Royal Sussex Light Infantry Militia

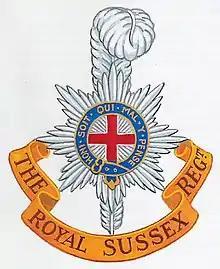
The badge of the Royal Sussex Regiment, incorporating the Garter Star of the RSLIM and the Roussillon Plume of the 35th Foot

The Childers Reforms of 1881 took Cardwell's reforms further, with the linked Regular regiments becoming two-battalion regiments and their associated militia formally joining as sequentially numbered battalions. The 35th and 107th formed the 1st and 2nd Bns Royal Sussex Regiment and the two battalions of the RSLIM became the 3rd and 4th Bns on 1 July 1881. However, the 3rd and 4th Bns were amalgamated on 1 April 1890. The RSLIM's old Regimental colours were laid up in Chichester Cathedral in 1881.